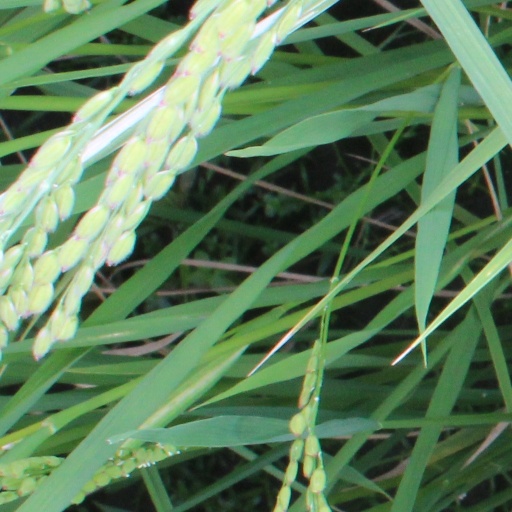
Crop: rice